Betsy Bloomingdale

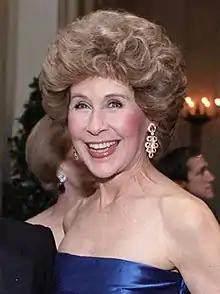
Bloomingdale in 1981

Betty Lee Bloomingdale ( Newling; August 2, 1922 – July 19, 2016) was an American socialite and philanthropist. She was considered a fashion icon, first appearing on the International Best Dressed List in 1962, and in 1970 was named in the list's Hall of Fame.